Solar panel

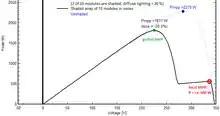
Power/Voltage-curve of a partially shaded PV module, with marked local and global MPP

In general with individual solar panels, if not enough current is taken, then power isn't maximised. If too much current is taken then the voltage collapses. The optimum current draw is roughly proportional to the amount of sunlight striking the panel. Solar panel capacity is specified by the MPP (maximum power point) value of solar panels in full sunlight.